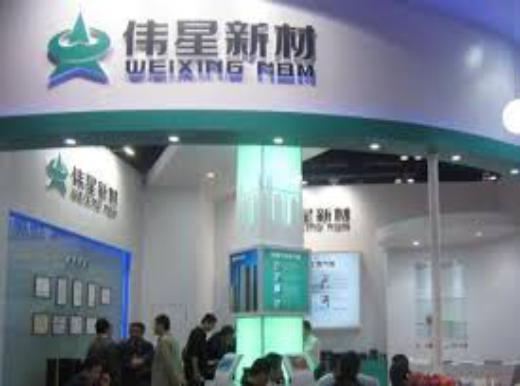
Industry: Others